Romanticism

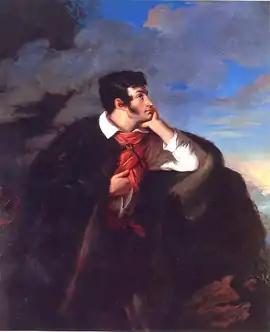
"Adam Mickiewicz on the Ayu-Dag", by Walenty Wańkowicz, 1828

Scotland was also the location of two of the most important literary magazines of the era, "The Edinburgh Review" (founded in 1802) and "Blackwood's Magazine" (founded in 1817), which had a major impact on the development of British literature and drama in the era of Romanticism. Ian Duncan and Alex Benchimol suggest that publications like the novels of Scott and these magazines were part of a highly dynamic Scottish Romanticism that by the early nineteenth century, caused Edinburgh to emerge as the cultural capital of Britain and become central to a wider formation of a "British Isles nationalism".